War on Terror: KL Anarchy

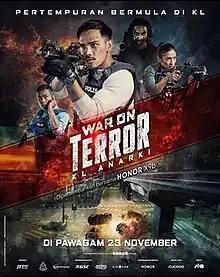
Theatrical release poster

War On Terror: KL Anarchy is a 2023 Malaysian Malay-language action thriller film directed by Kroll Azry and Frank See from a story by Frank, Kroll and Nazri Vovinski who also written the screenplay. The film stars Aedy Ashraf, Farali Khan, Adlin Aman Ramlee, Daiyan Trisha, Qi Razali, Naque Ariffin and other cast members. The film was released in Malaysia on 23 November 2023.